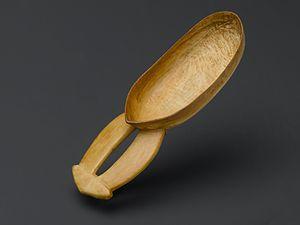
Les Boa sont une population d'Afrique centrale vivant au nord de la République démocratique du Congo.